Neil Young

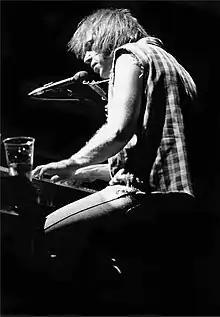
Young playing in Barcelona, Spain, 1984

In 1976, Young performed with Bob Dylan, Joni Mitchell, and numerous other rock musicians in the high-profile all-star concert "The Last Waltz", the final performance by The Band. The release of Martin Scorsese's movie of the concert was delayed while Scorsese unwillingly re-edited it to obscure the lump of cocaine that was clearly visible hanging from Young's nose during his performance of "Helpless". "American Stars 'n Bars" (June 13, 1977) contained two songs originally recorded for the "Homegrown" album, "Homegrown" and "Star of Bethlehem", as well as newer material, including the future concert staple "Like a Hurricane". Performers on the record included Linda Ronstadt, Emmylou Harris and Young protégé Nicolette Larson along with Crazy Horse. In 1977, Young also released the compilation "Decade", a personally selected set of songs spanning every aspect of his work, including a handful of previously unreleased songs. The record included less commercial album tracks alongside radio hits.